Nyla Innuksuk

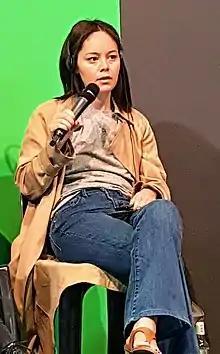

Nyla Innuksuk is a Canadian film director, writer, and producer, and virtual reality content creator. She is the CEO of Mixtape VR.